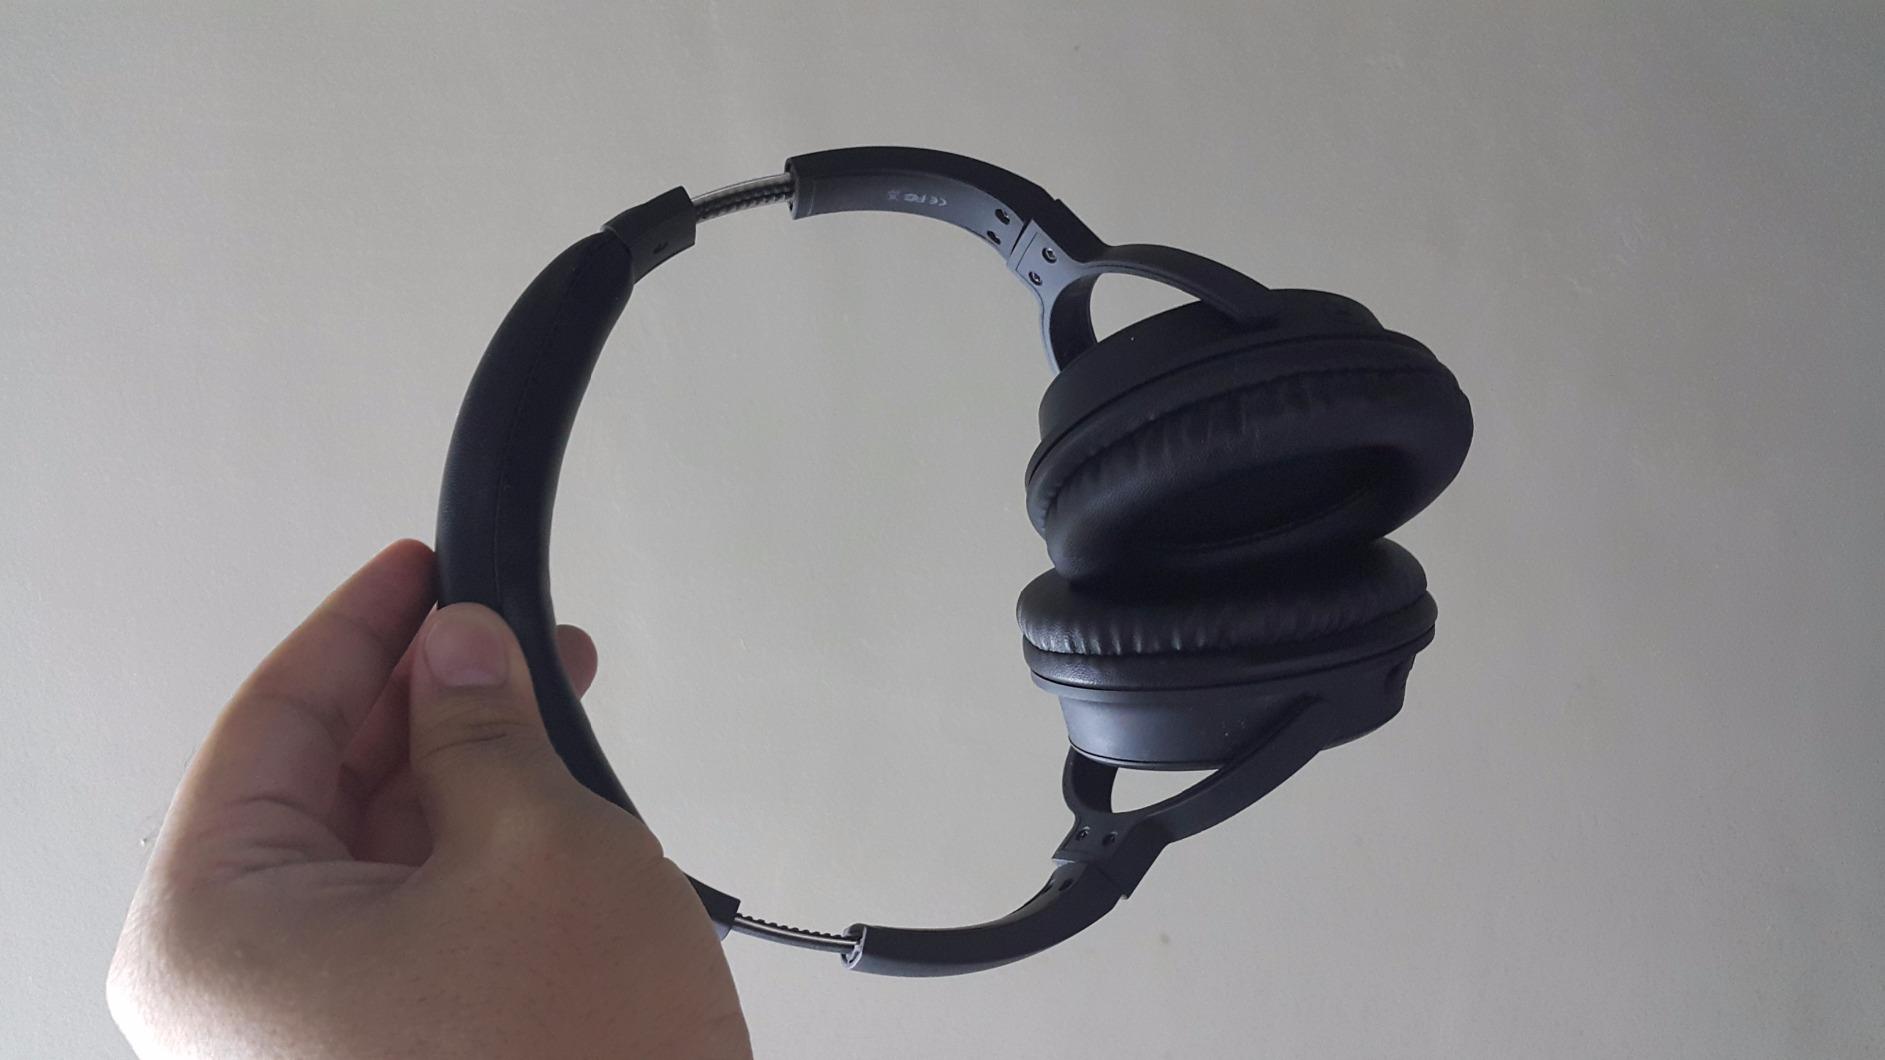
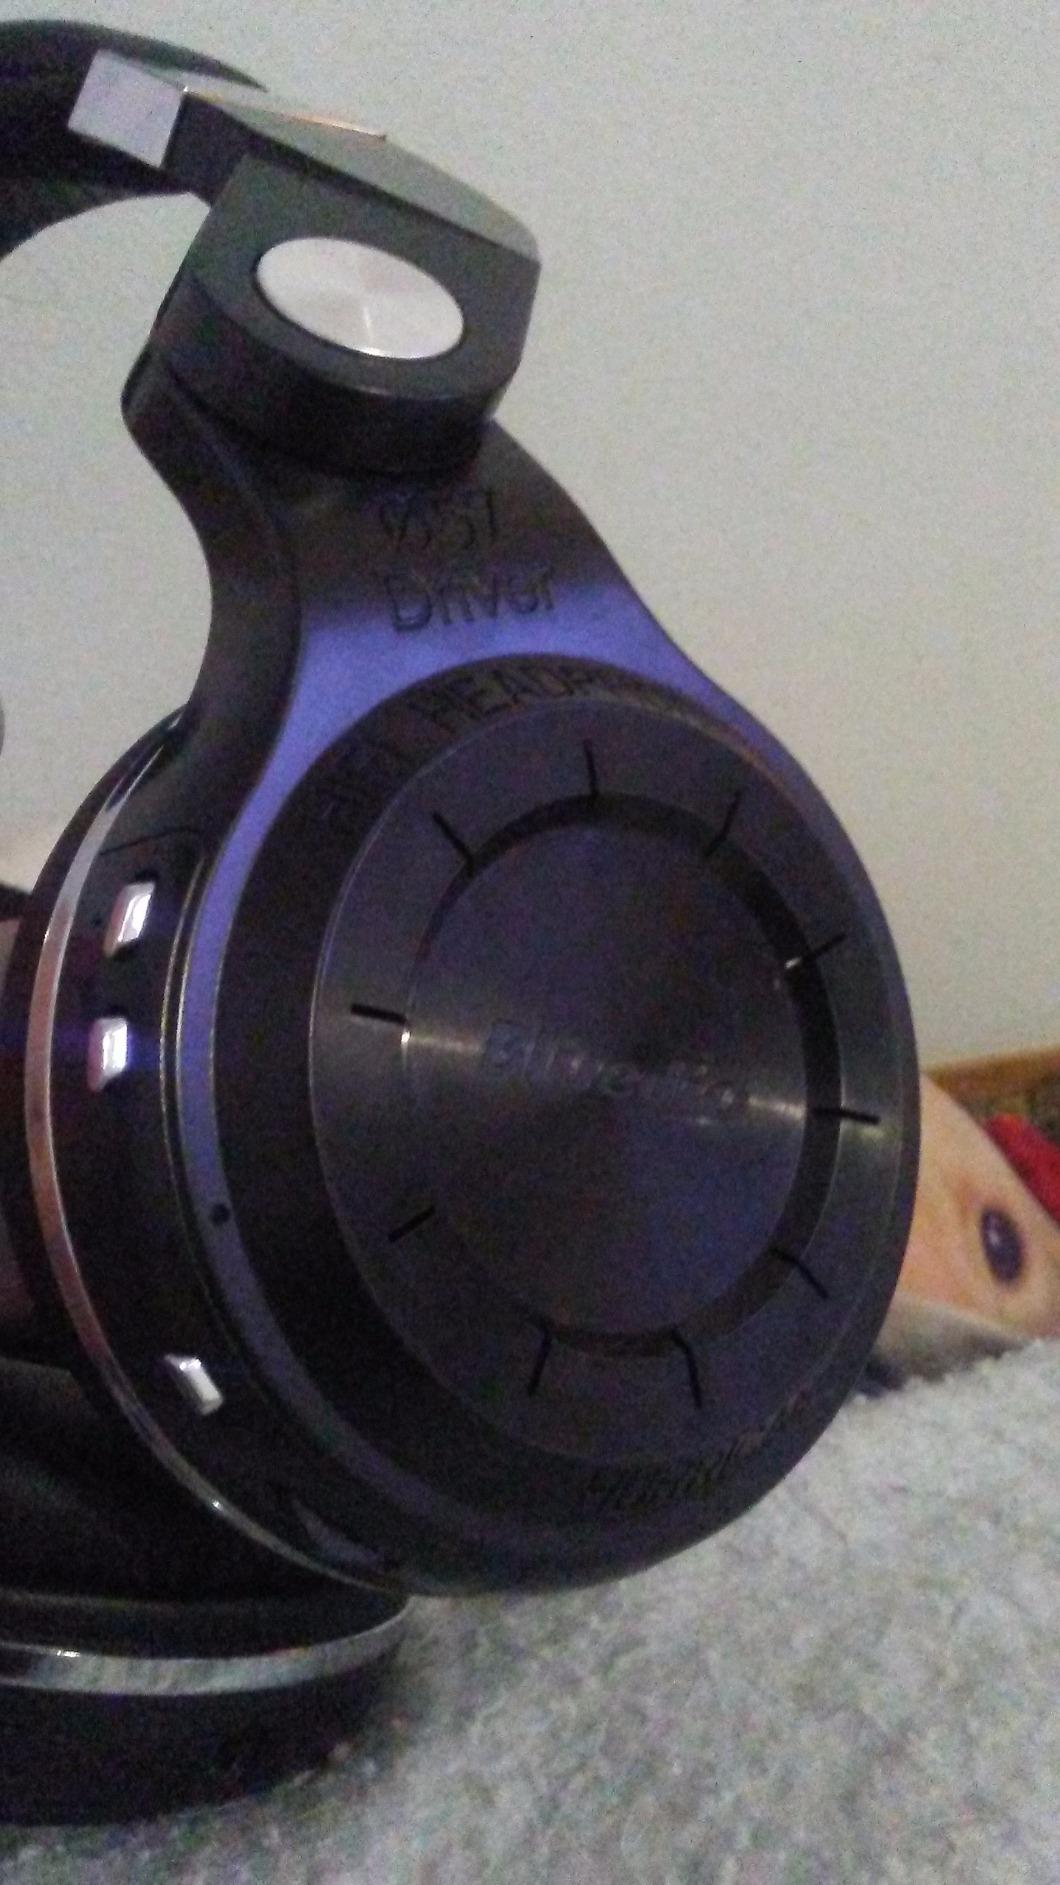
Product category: headphones
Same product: no